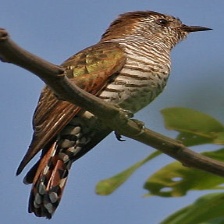
Species: VIOLET CUCKOO
Scientific name:  CHRYSOCOCCYX XANTHORHYNCHUS